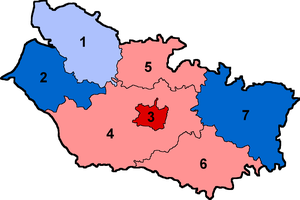
Députés de la Somme en 1909
Liste des députés de la Somme.